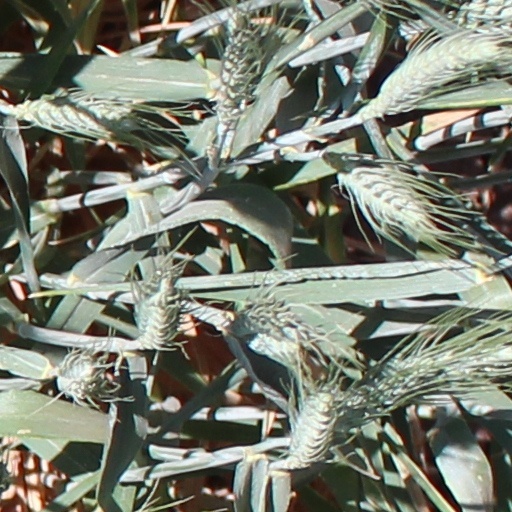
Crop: wheat